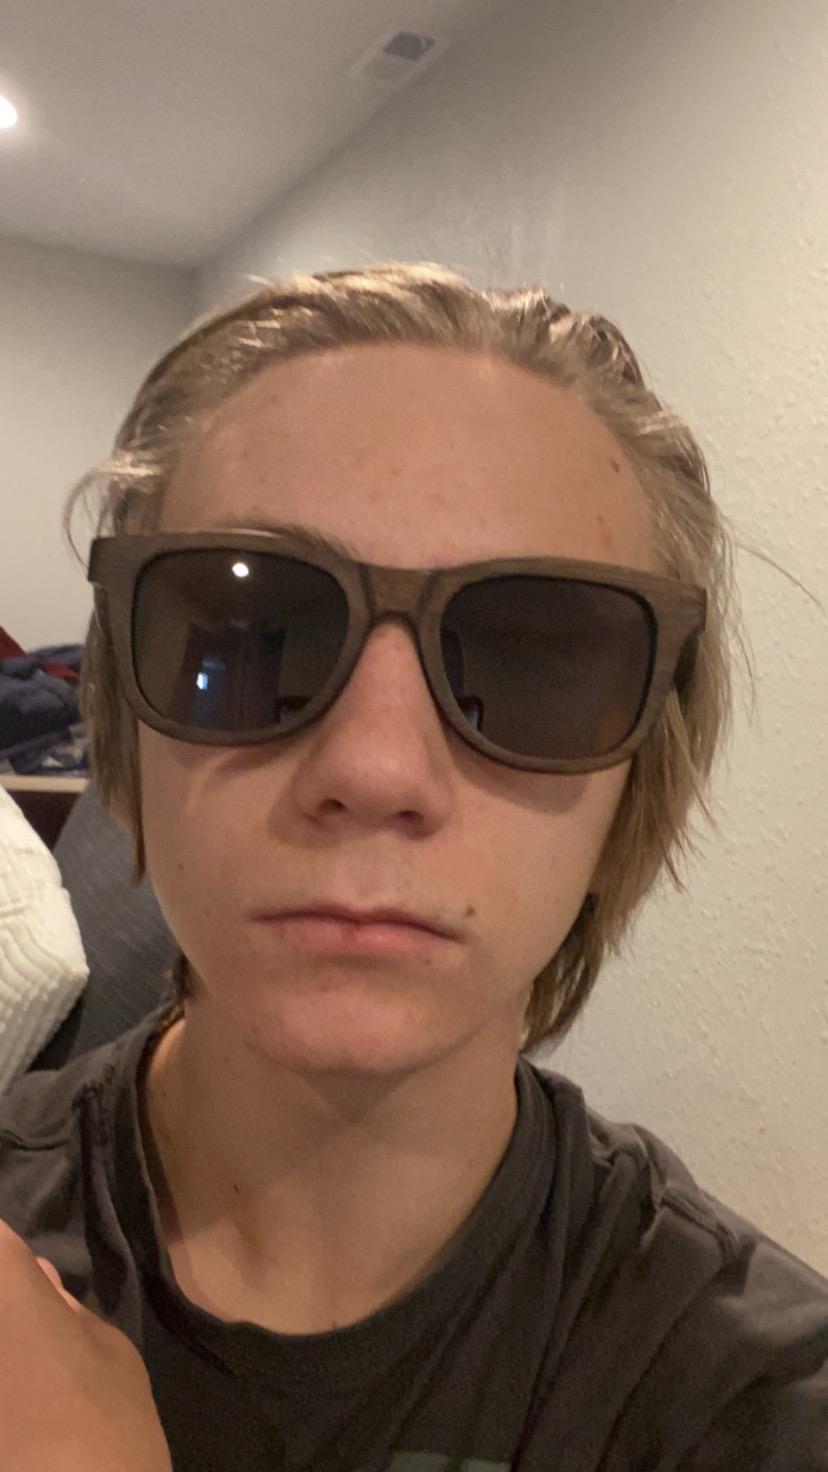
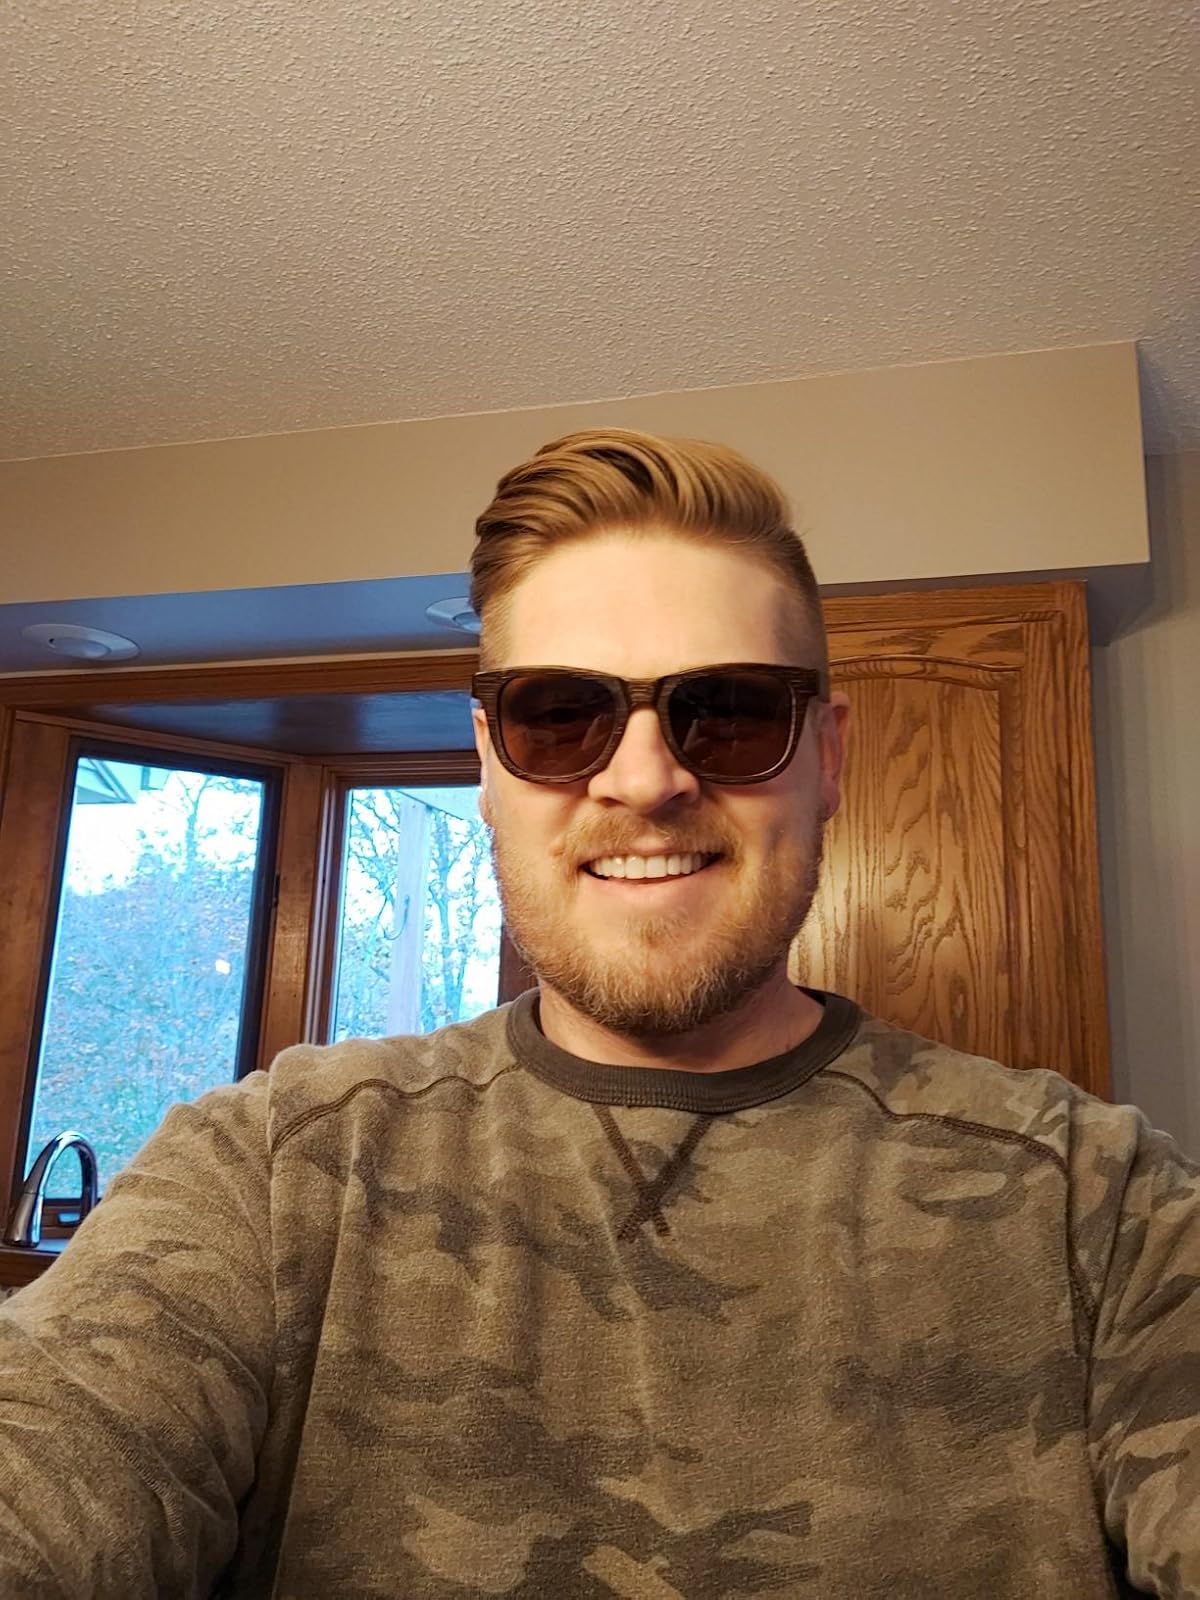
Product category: accessories_sunglasses
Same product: yes